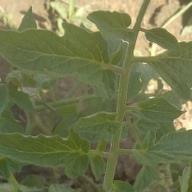
Crop: Tomato
Condition: healthy-leaf